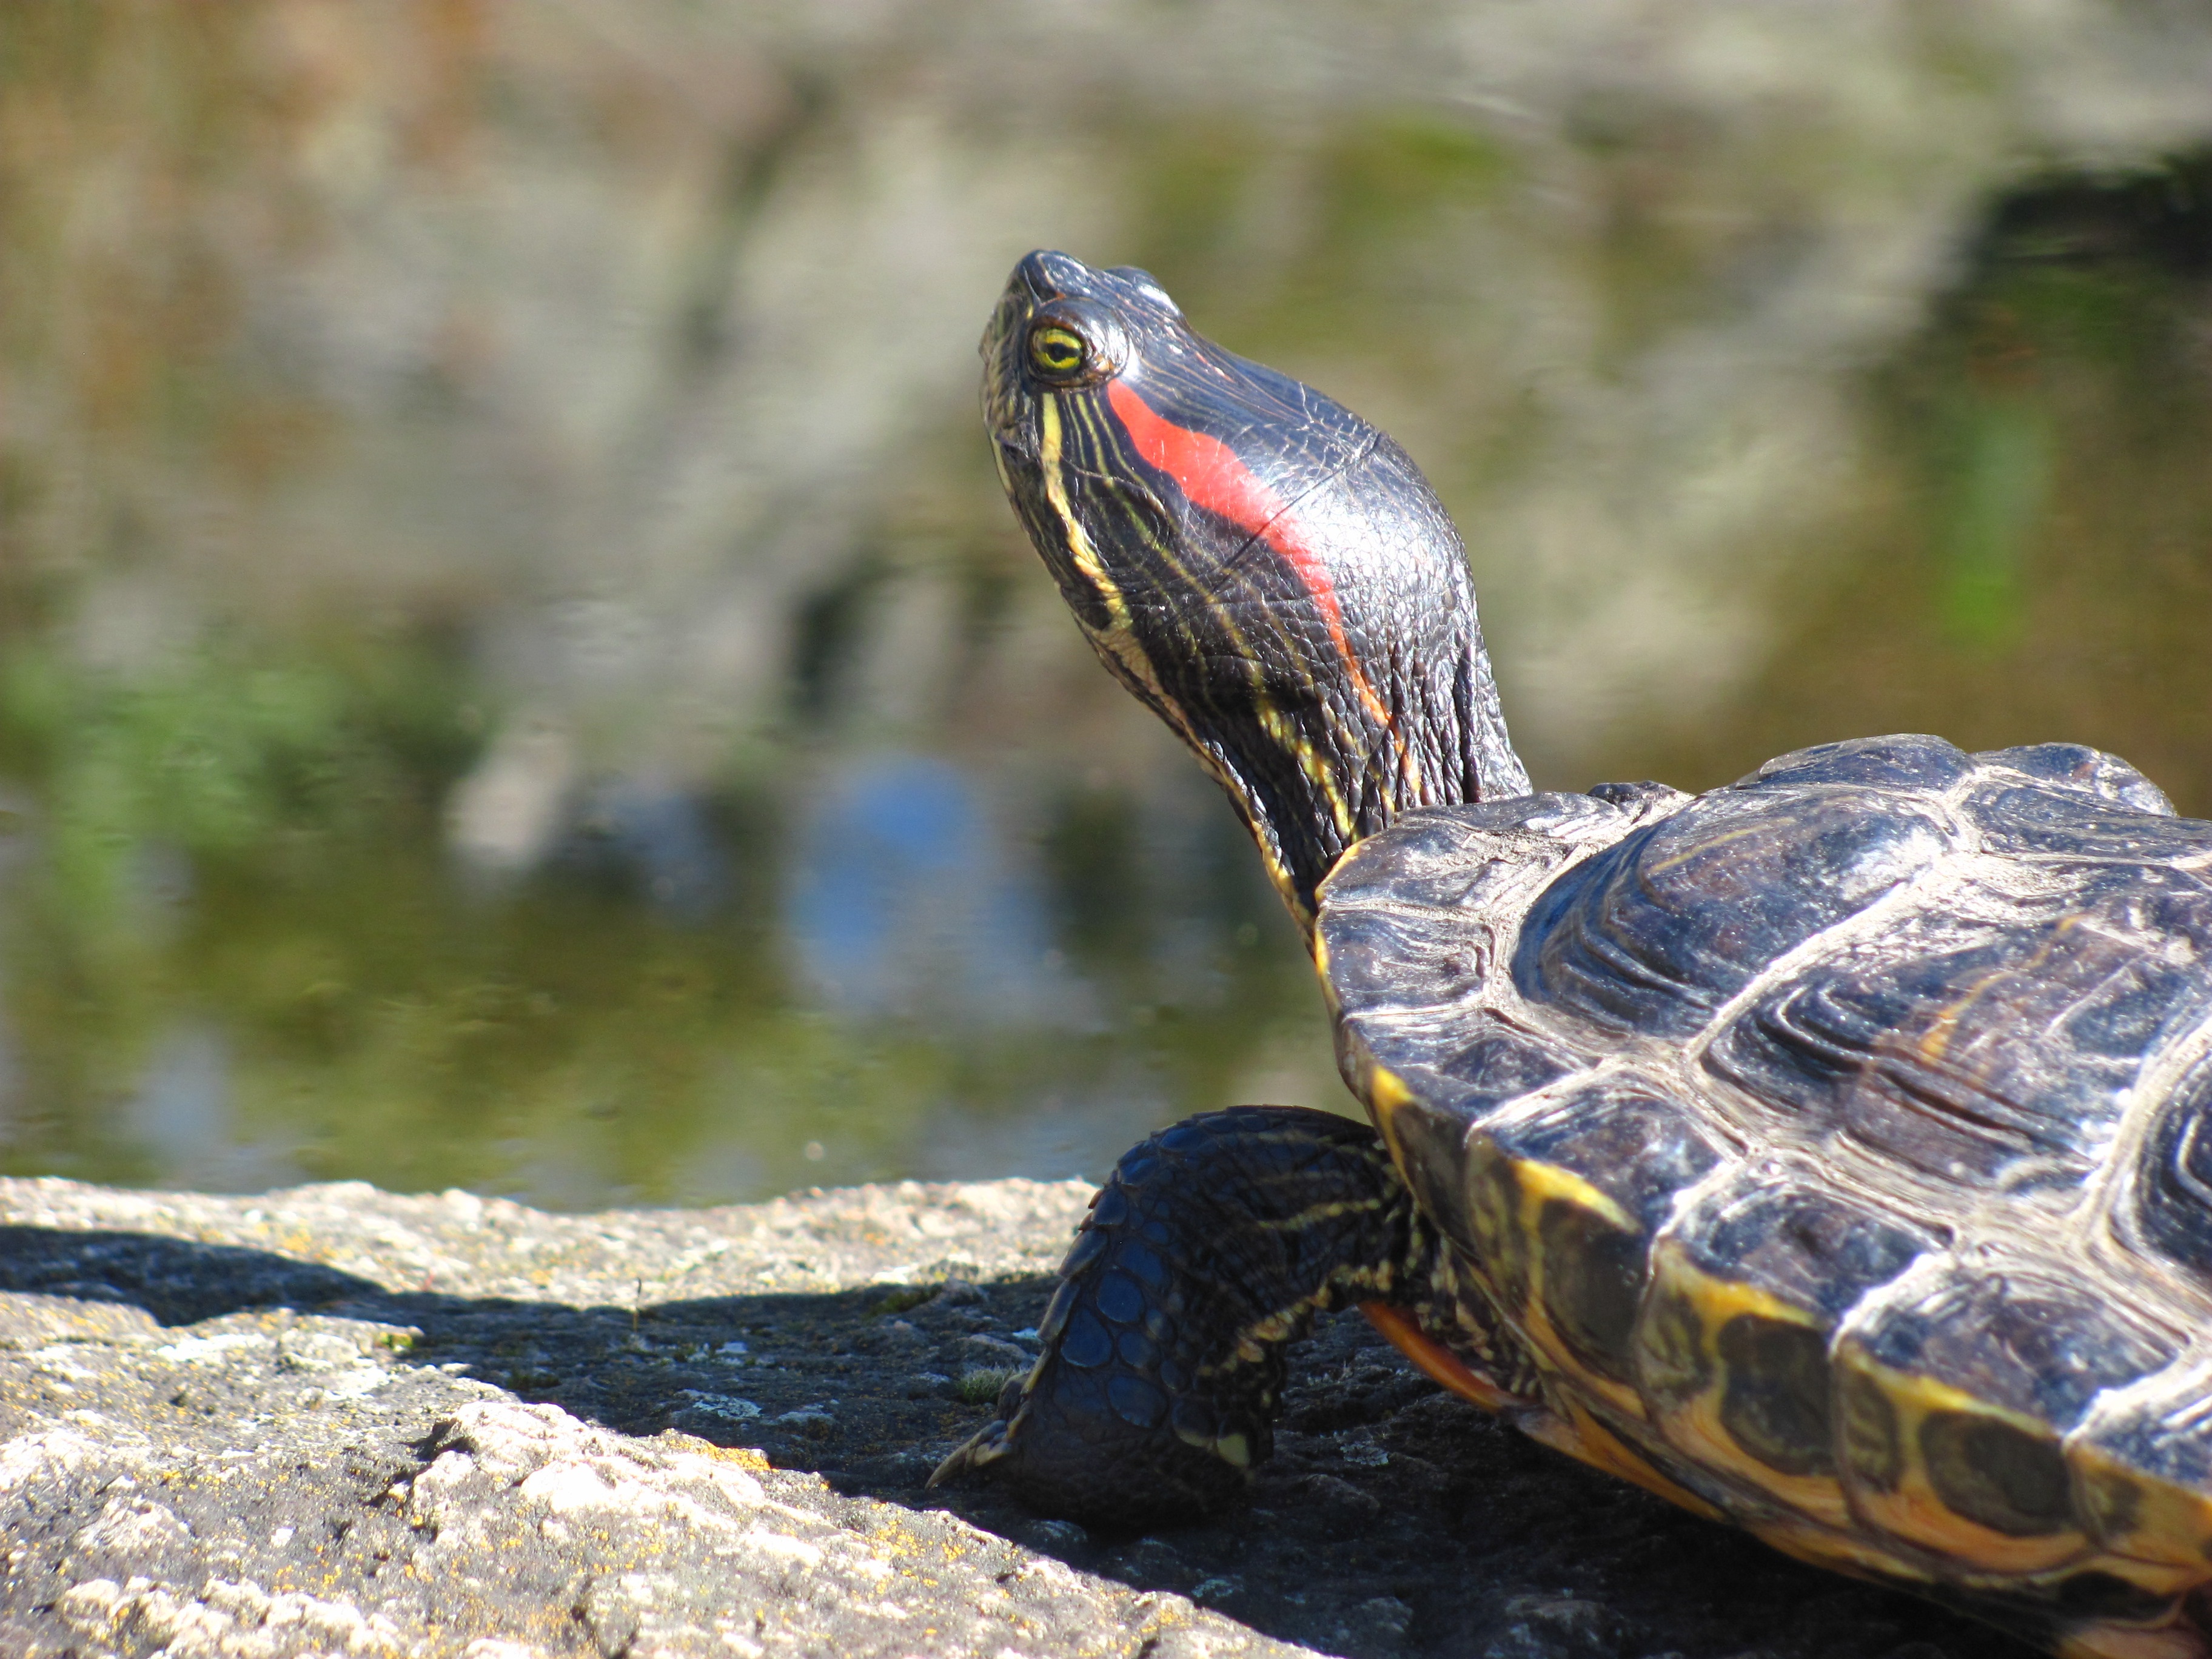
water, nature, outdoor, wildlife, aquatic, turtle, reptile, fauna, vertebrate, box turtle, emydidae